Tomato omelette
Also known as:
fa - Persian: املت گوجه‌فرنگی
jv - Javanese: Omelèt tomat
ta - Tamil: தக்காளி ஆம்லெட்
uz - Uzbek: Pomidorli omlet
Category: pancake (pancake)
Cuisine: Maharashtrian
Associated cuisines: Indian
Area: Maharashtra
Countries: India
Region: Southern Asia

This is a vegan breakfast dish, made primarily from chickpea flour or batter with added tomatoes, onions, and green chillies. The batter is cooked on a skillet until golden and is typically served hot with condiments.

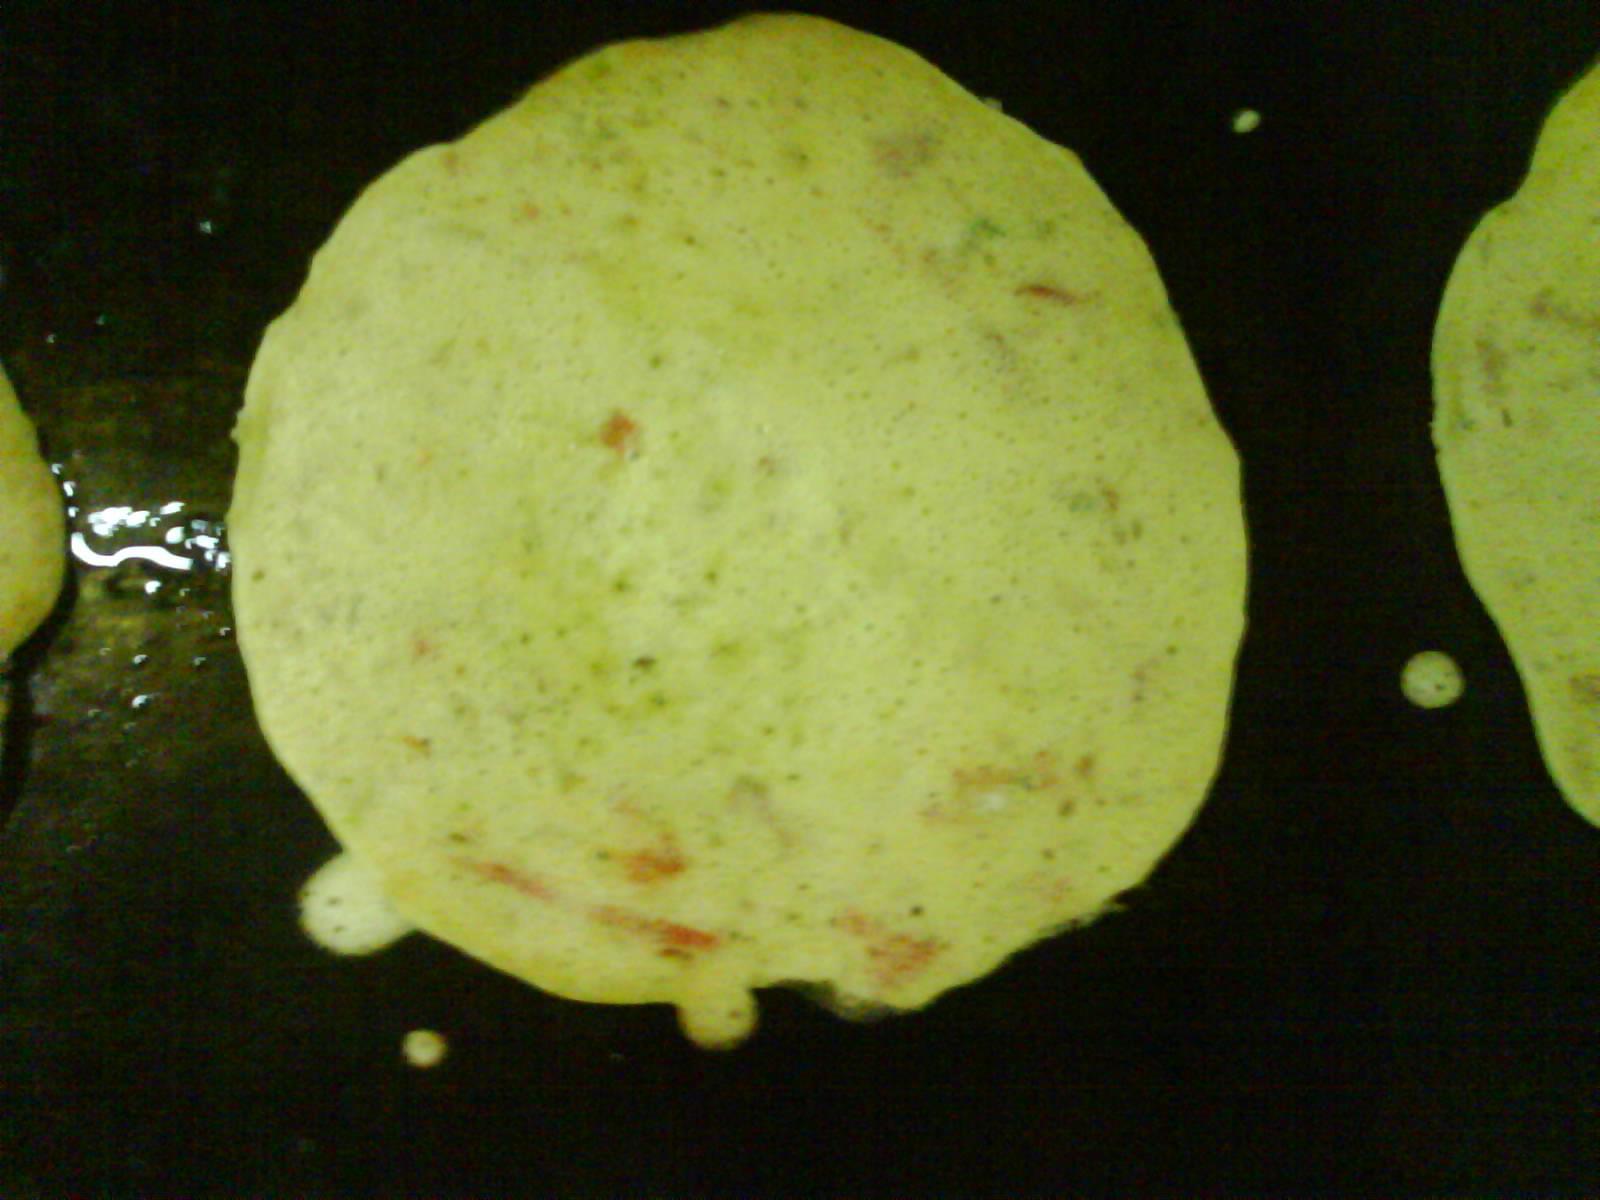